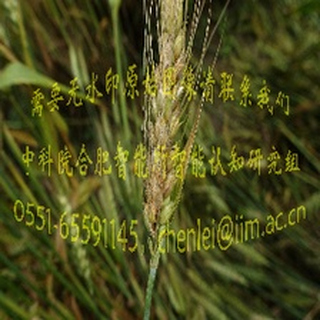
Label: wheat_fusarium_head_blight